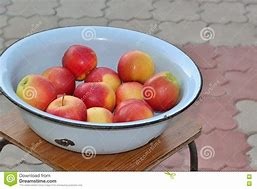
Label: apple